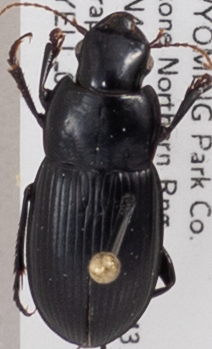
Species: Harpalus laticeps
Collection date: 2019-07-10
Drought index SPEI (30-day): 0.47
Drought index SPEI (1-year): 0.2
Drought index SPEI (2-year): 1.28